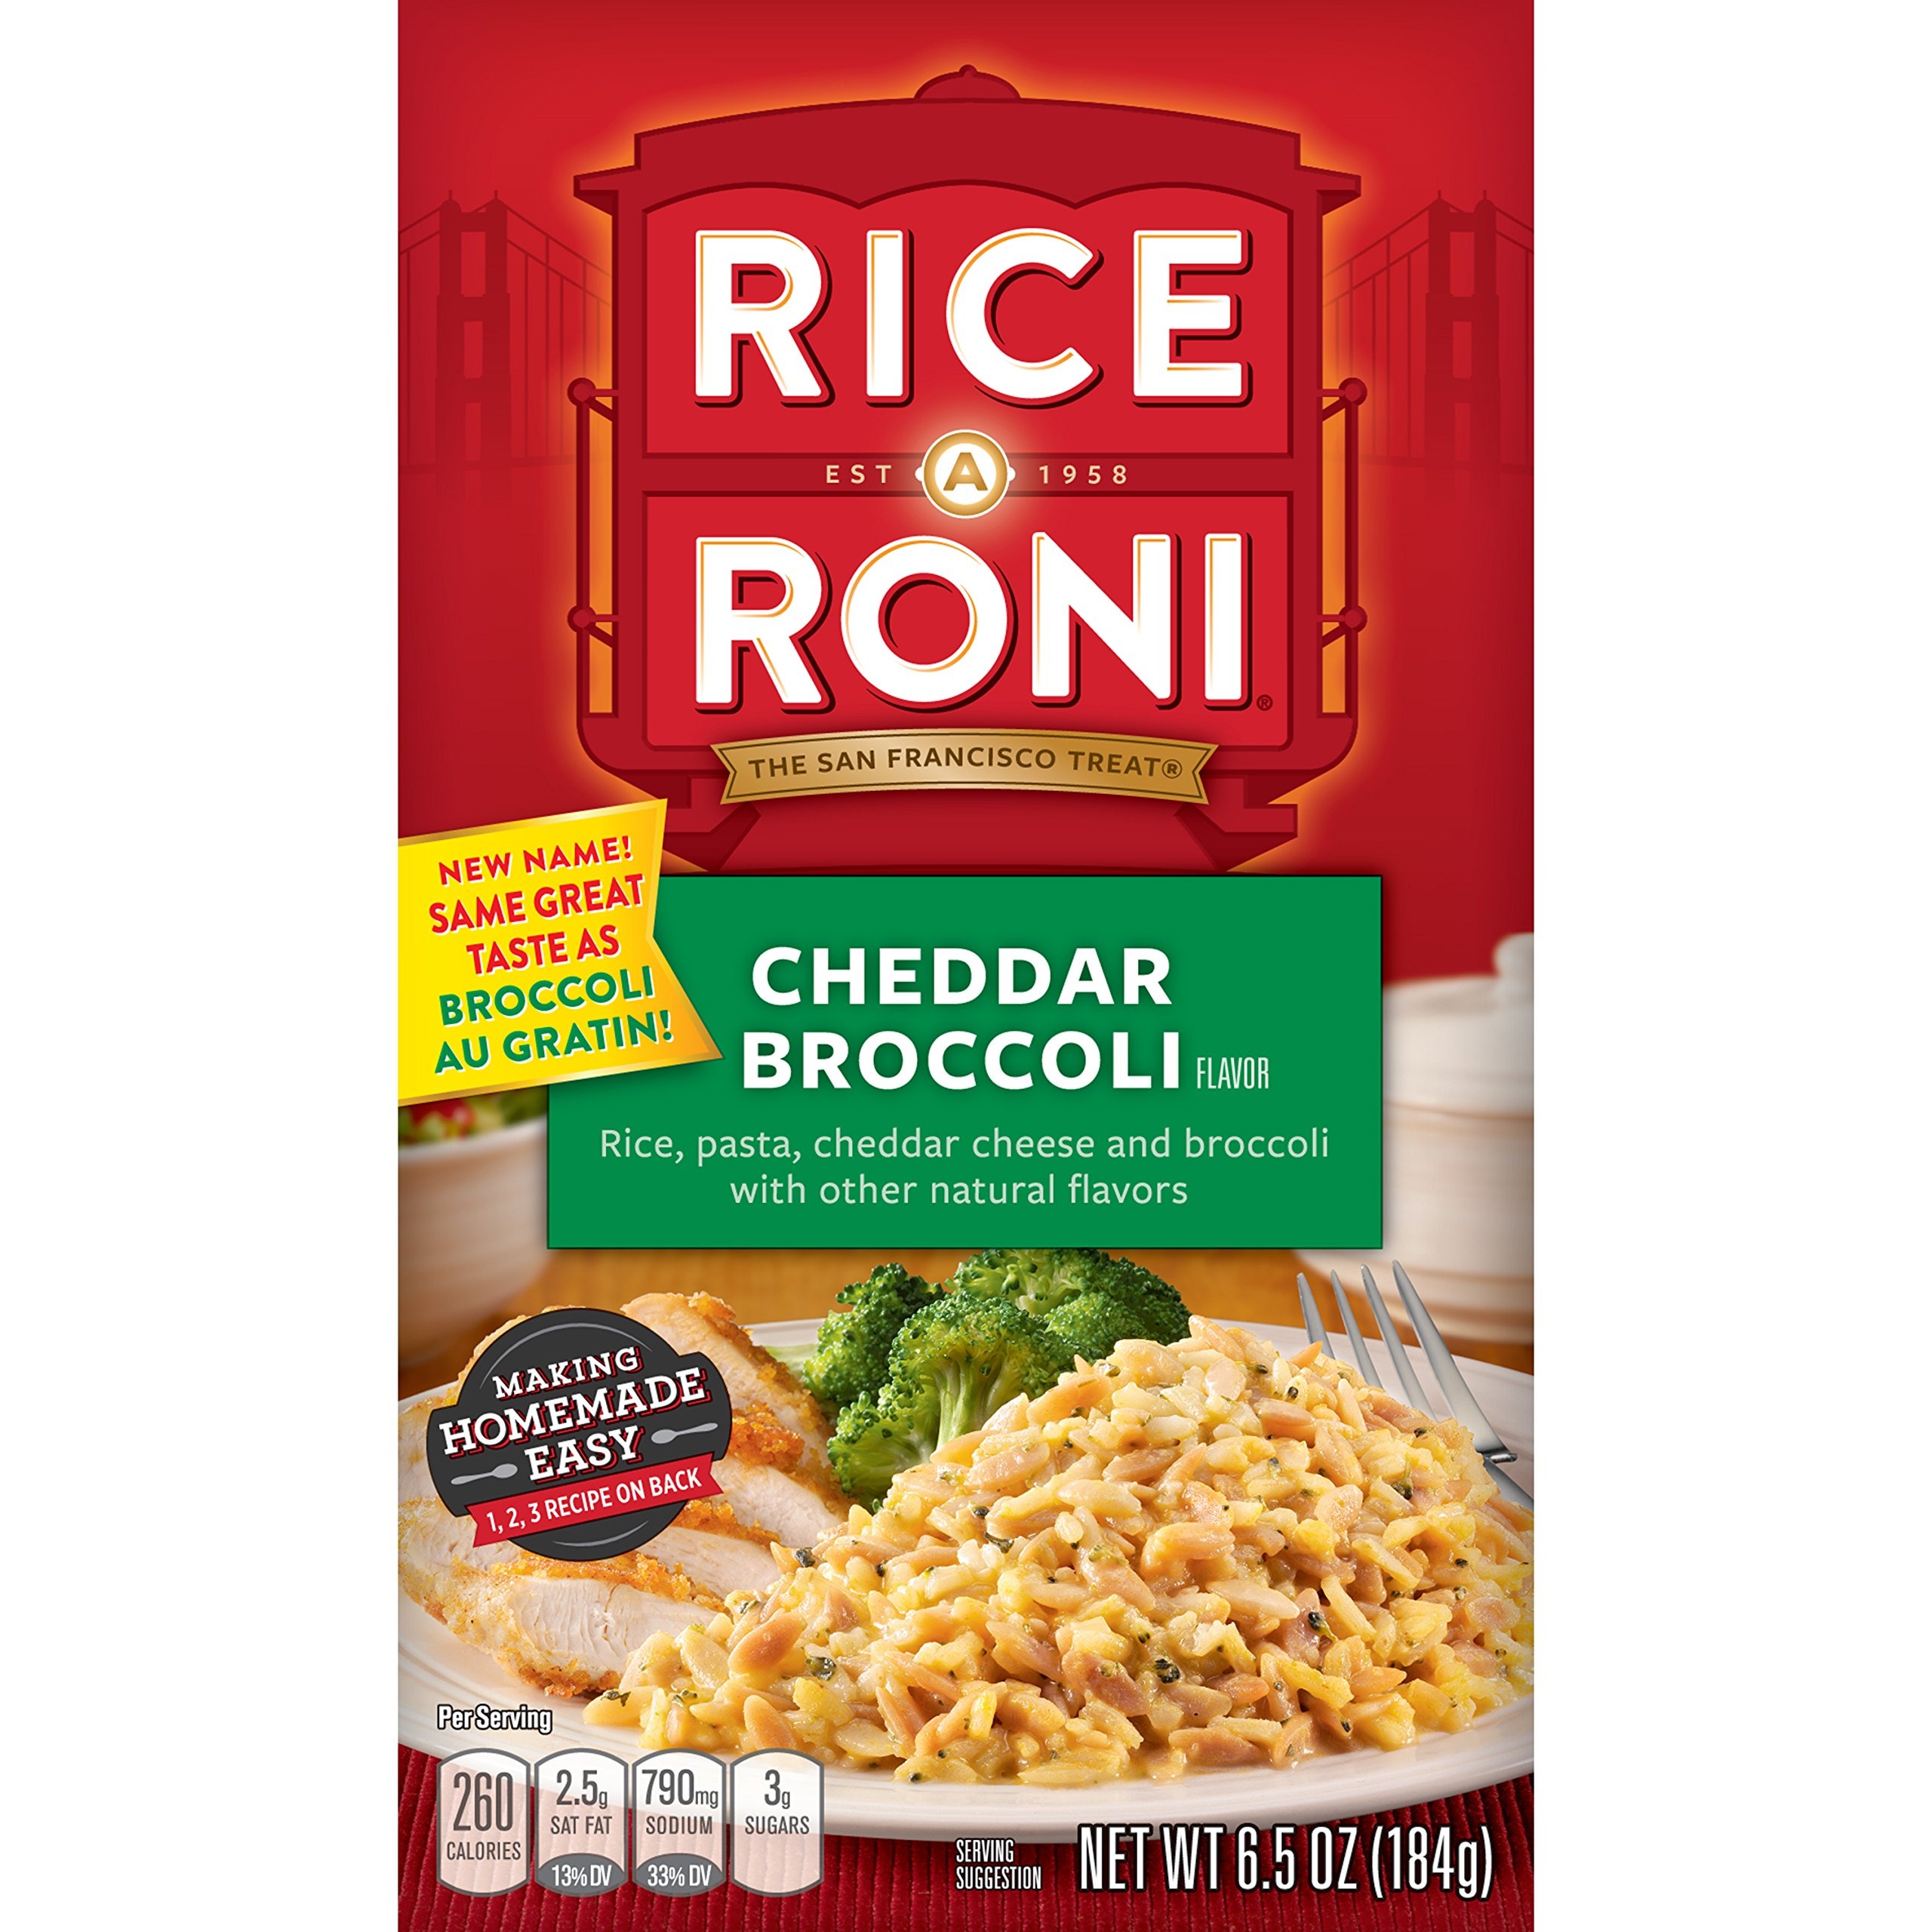
Item Name: Rice a Roni, Broccoli Au Gratin, 6.5 Ounce (Pack of 12)
Bullet Point 1: Rice with pasta, three cheeses and broccoli
Bullet Point 2: Just add meat to make it a meal
Bullet Point 3: Cooks in just 15 minutes
Bullet Point 4: 8 grams of protein per serving
Bullet Point 5: Visit our website for tips to help you create easy family pleasing meals
Value: 78.0
Unit: ounce

Price: 1.765